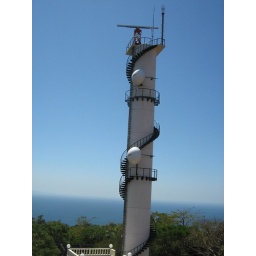
Signal / radar tower beside the light house